Charles Henry Allan Bennett

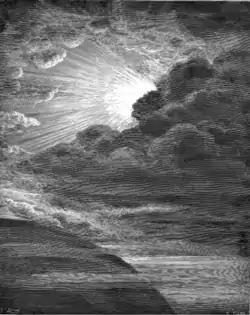
Bennett's Hebrew motto "Let There Be Light" has its roots in .

In a hallowing scene Bennett is described as "calm, majestic, clearly master of it all", Crowley paints in detail the aura of the man, that thunders forth; "instantly a ray of divine brilliance cleaves the black clouds above his head, and his noble countenance flashing in that ecstasy of brightness." Crowley stating how this picture of Bennett was the literal truth. That Bennett was one of the very few people that he had met "who really could get ... the results they wished for" in this esoteric field, for it is easy for most to get unwished for results "madness, death, marriage".